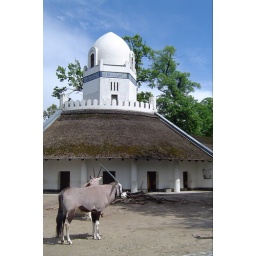
Many of the animal shelters were done in this strange German farmhouse (grass roof) meets Turkish bath house style